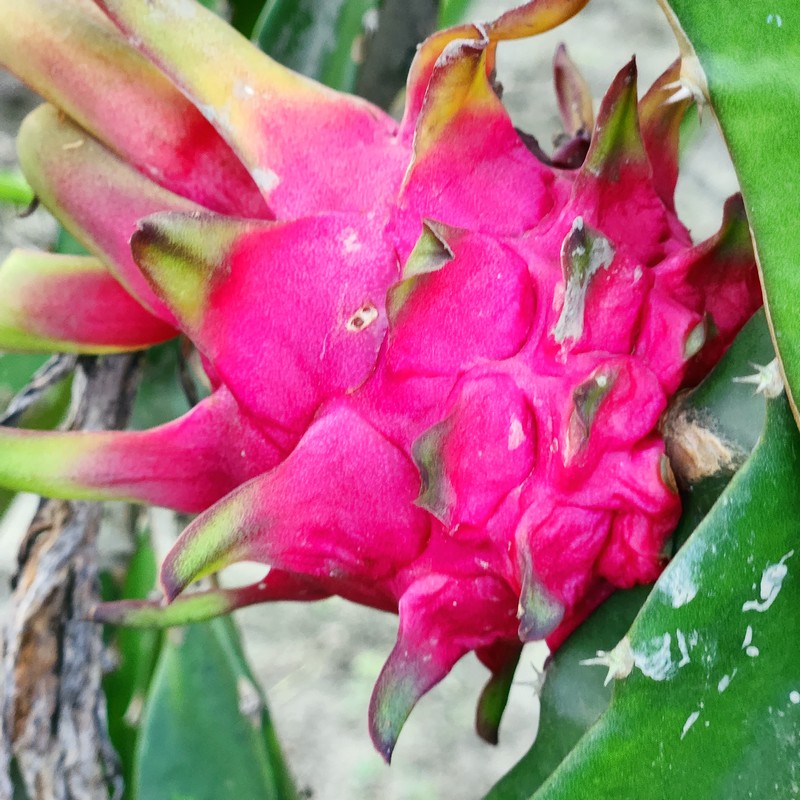
Label: Fresh Dragon Fruit